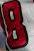
Number: 8